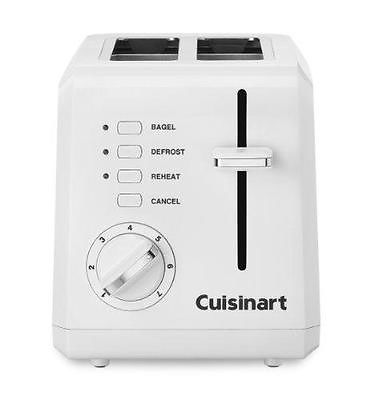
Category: toaster